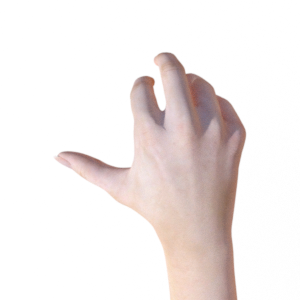
Label: rock